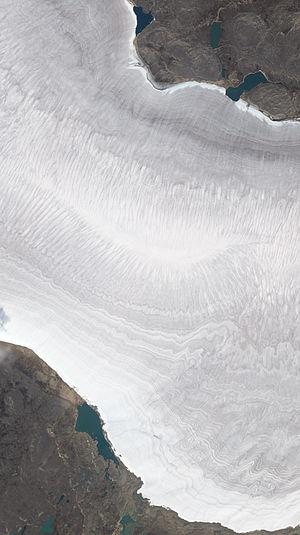
La calotte glaciaire de Barnes est une calotte glaciaire située dans le centre de l'île de Baffin dans le territoire de Nunavut au Canada. Elle couvre 6 000 km² et a été amincie à cause d'un réchauffement régional. Entre 2004 et 2006, la calotte s'est amincie de 1 mètre par an.